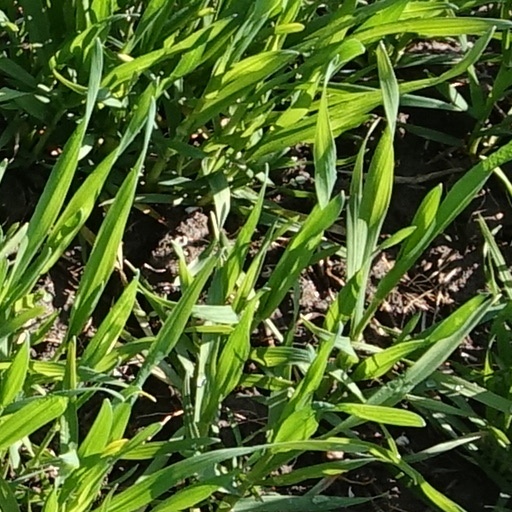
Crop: wheat